Mississippi Highway 30

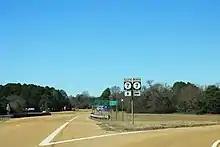
Signs at the interchange with MS 7

MS 30 begins in Lafayette County in Oxford at an interchange with MS 7 in the northern part of town. It heads east briefly as a four-lane divided highway through a business district before narrowing to two-lanes and passing through neighborhoods for several blocks. The highway now leaves Oxford and passes through farmland for a couple miles before entering the Holly Springs National Forest, where it travels through remote woodlands (passing by Puskus Lake Recreation Area) as it crosses into Union County.